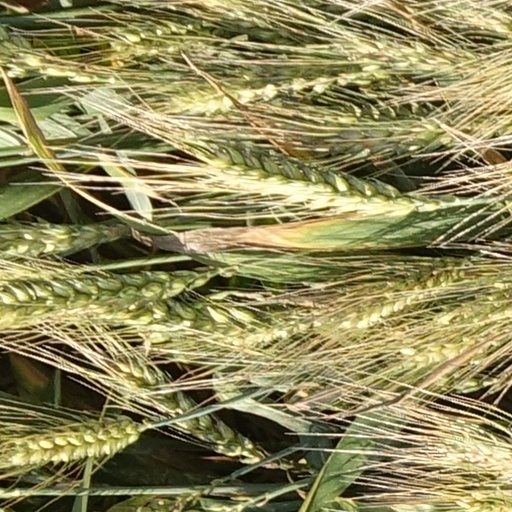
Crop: wheat